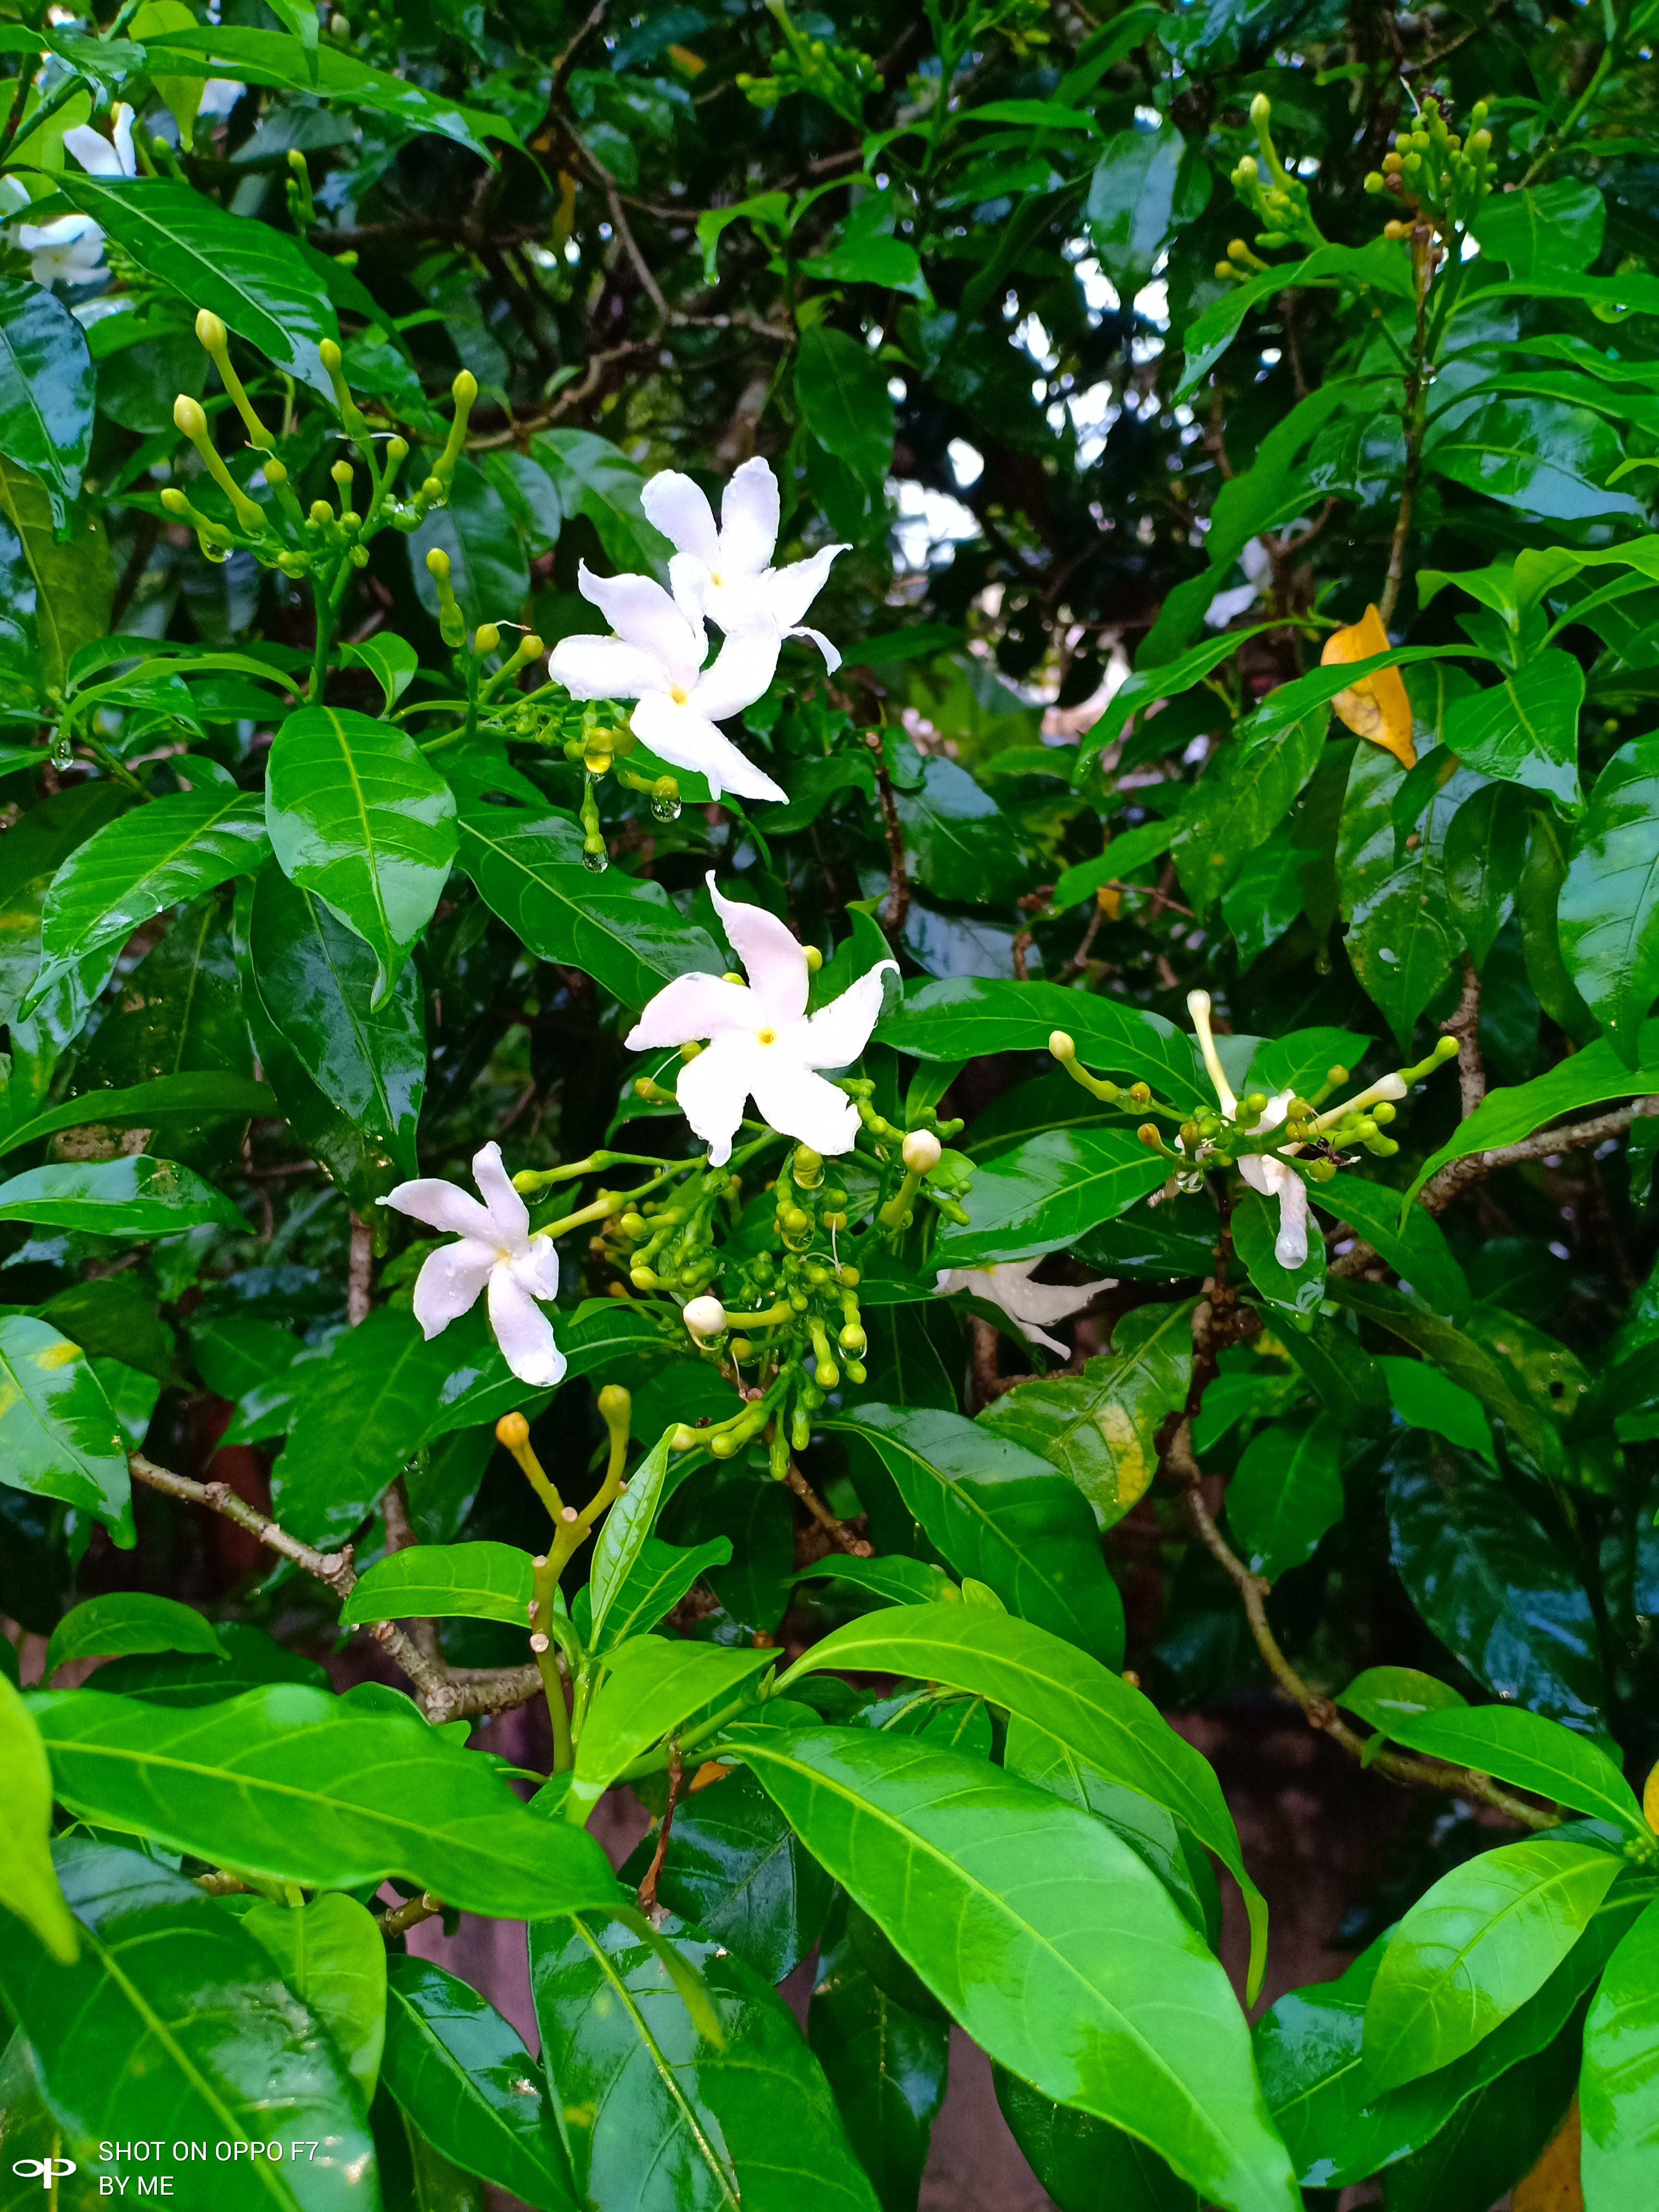
flower, flowering plant, plant, leaf, botany, terrestrial plant, tree, jasmine, mock orange, wildflower, vascular plant